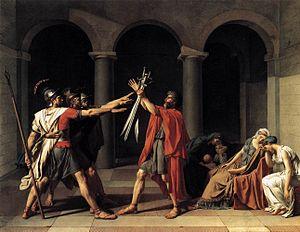
669 av. J.-C. : le pharaon koushite de la XXVᵉ dynastie, Taharqa, reprend Memphis et fomente une révolte contre les Assyriens dans le delta. Assarhaddon marche vers l’Égypte mais tombe malade et meurt à Harran.
Marius prisonnier à Minturnes est un tableau d'histoire peint en 1786 par Jean-Germain Drouais. Il représente la tentative d'exécution du consul Caius Marius, prisonnier à Minturnes. Avec son thème austère peint dans la manière néo-classique de l'école de David, le tableau rend hommage au Serment des Horaces de son maître Jacques-Louis David. Le tableau fait partie des collections de peintures du musée du Louvre.
Les Horatii sont les membres de la gens romaine patricienne Horatia. Les membres les plus connus vivent entre le VIIᵉ et le IVᵉ siècle av. J.-C. et ont pour cognomina principaux Barbatus et Pulvillus. Des membres d'une branche équestre de la gens Horatia sont encore en activité au Iᵉʳ siècle av. J.-C. et portent le cognomen de Flaccus.
La Douleur et les Regrets d'Andromaque sur le corps d'Hector son mari, couramment abrégé en La Douleur d'Andromaque est un tableau peint par Jacques-Louis David en 1783, inspiré d'un épisode de l’Iliade et représentant Andromaque pleurant sur le corps d'Hector, tué par Achille. Le tableau fut peint pour être présenté comme « morceau de réception » à l'agrément de Jacques-Louis David par l'Académie royale de peinture et de sculpture. Elle sera même reçue à l’unanimité au Salon du Louvre où elle fut présentée. Cette œuvre est une huile sur toile de grande taille, elle mesure 275 centimètres de hauteur sur une longueur de 203 centimètres. La toile est signée, datée en bas à gauche et l’on peut lire : « L. David 1783 ».